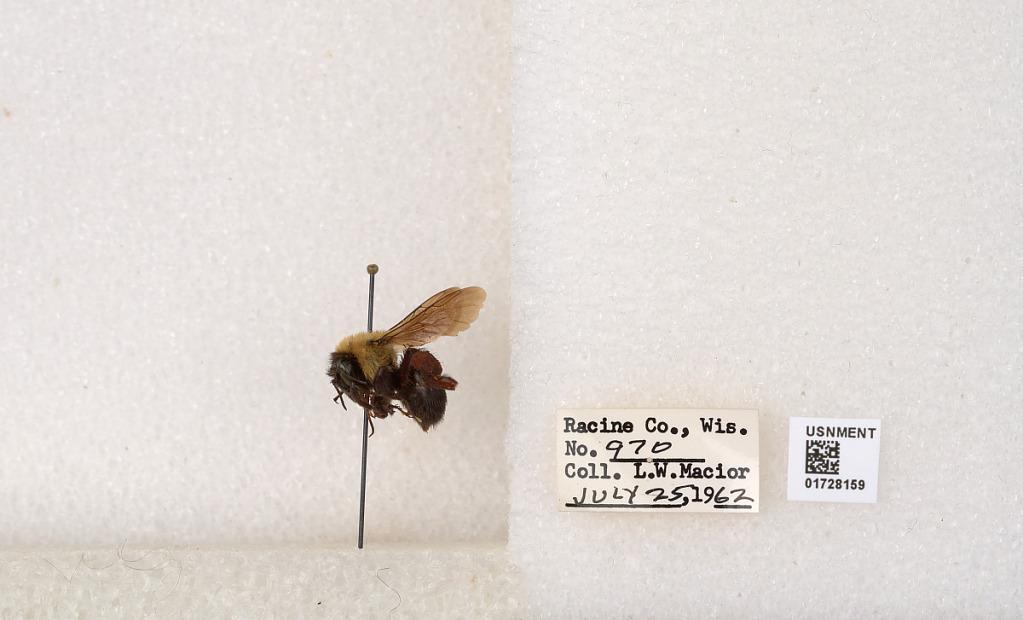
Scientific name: Bombus (Separatobombus) griseocollis (De Geer)
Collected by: L. Macior
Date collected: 1962-7-25
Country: United States
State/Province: Wisconsin
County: Racine
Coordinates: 42.7299, -87.8123